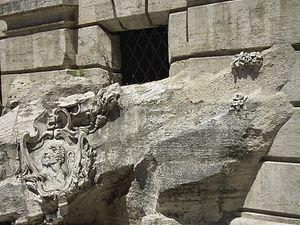
Le travertin est une roche sédimentaire calcaire continentale biogénique, grossièrement litée, parfois concrétionnée, de couleur blanche quand elle est pure, ou tirant vers le gris, le jaunâtre, le rougeâtre ou le brun, selon les impuretés qu'elle renferme. La roche est caractérisée par de petites cavités inégalement réparties.